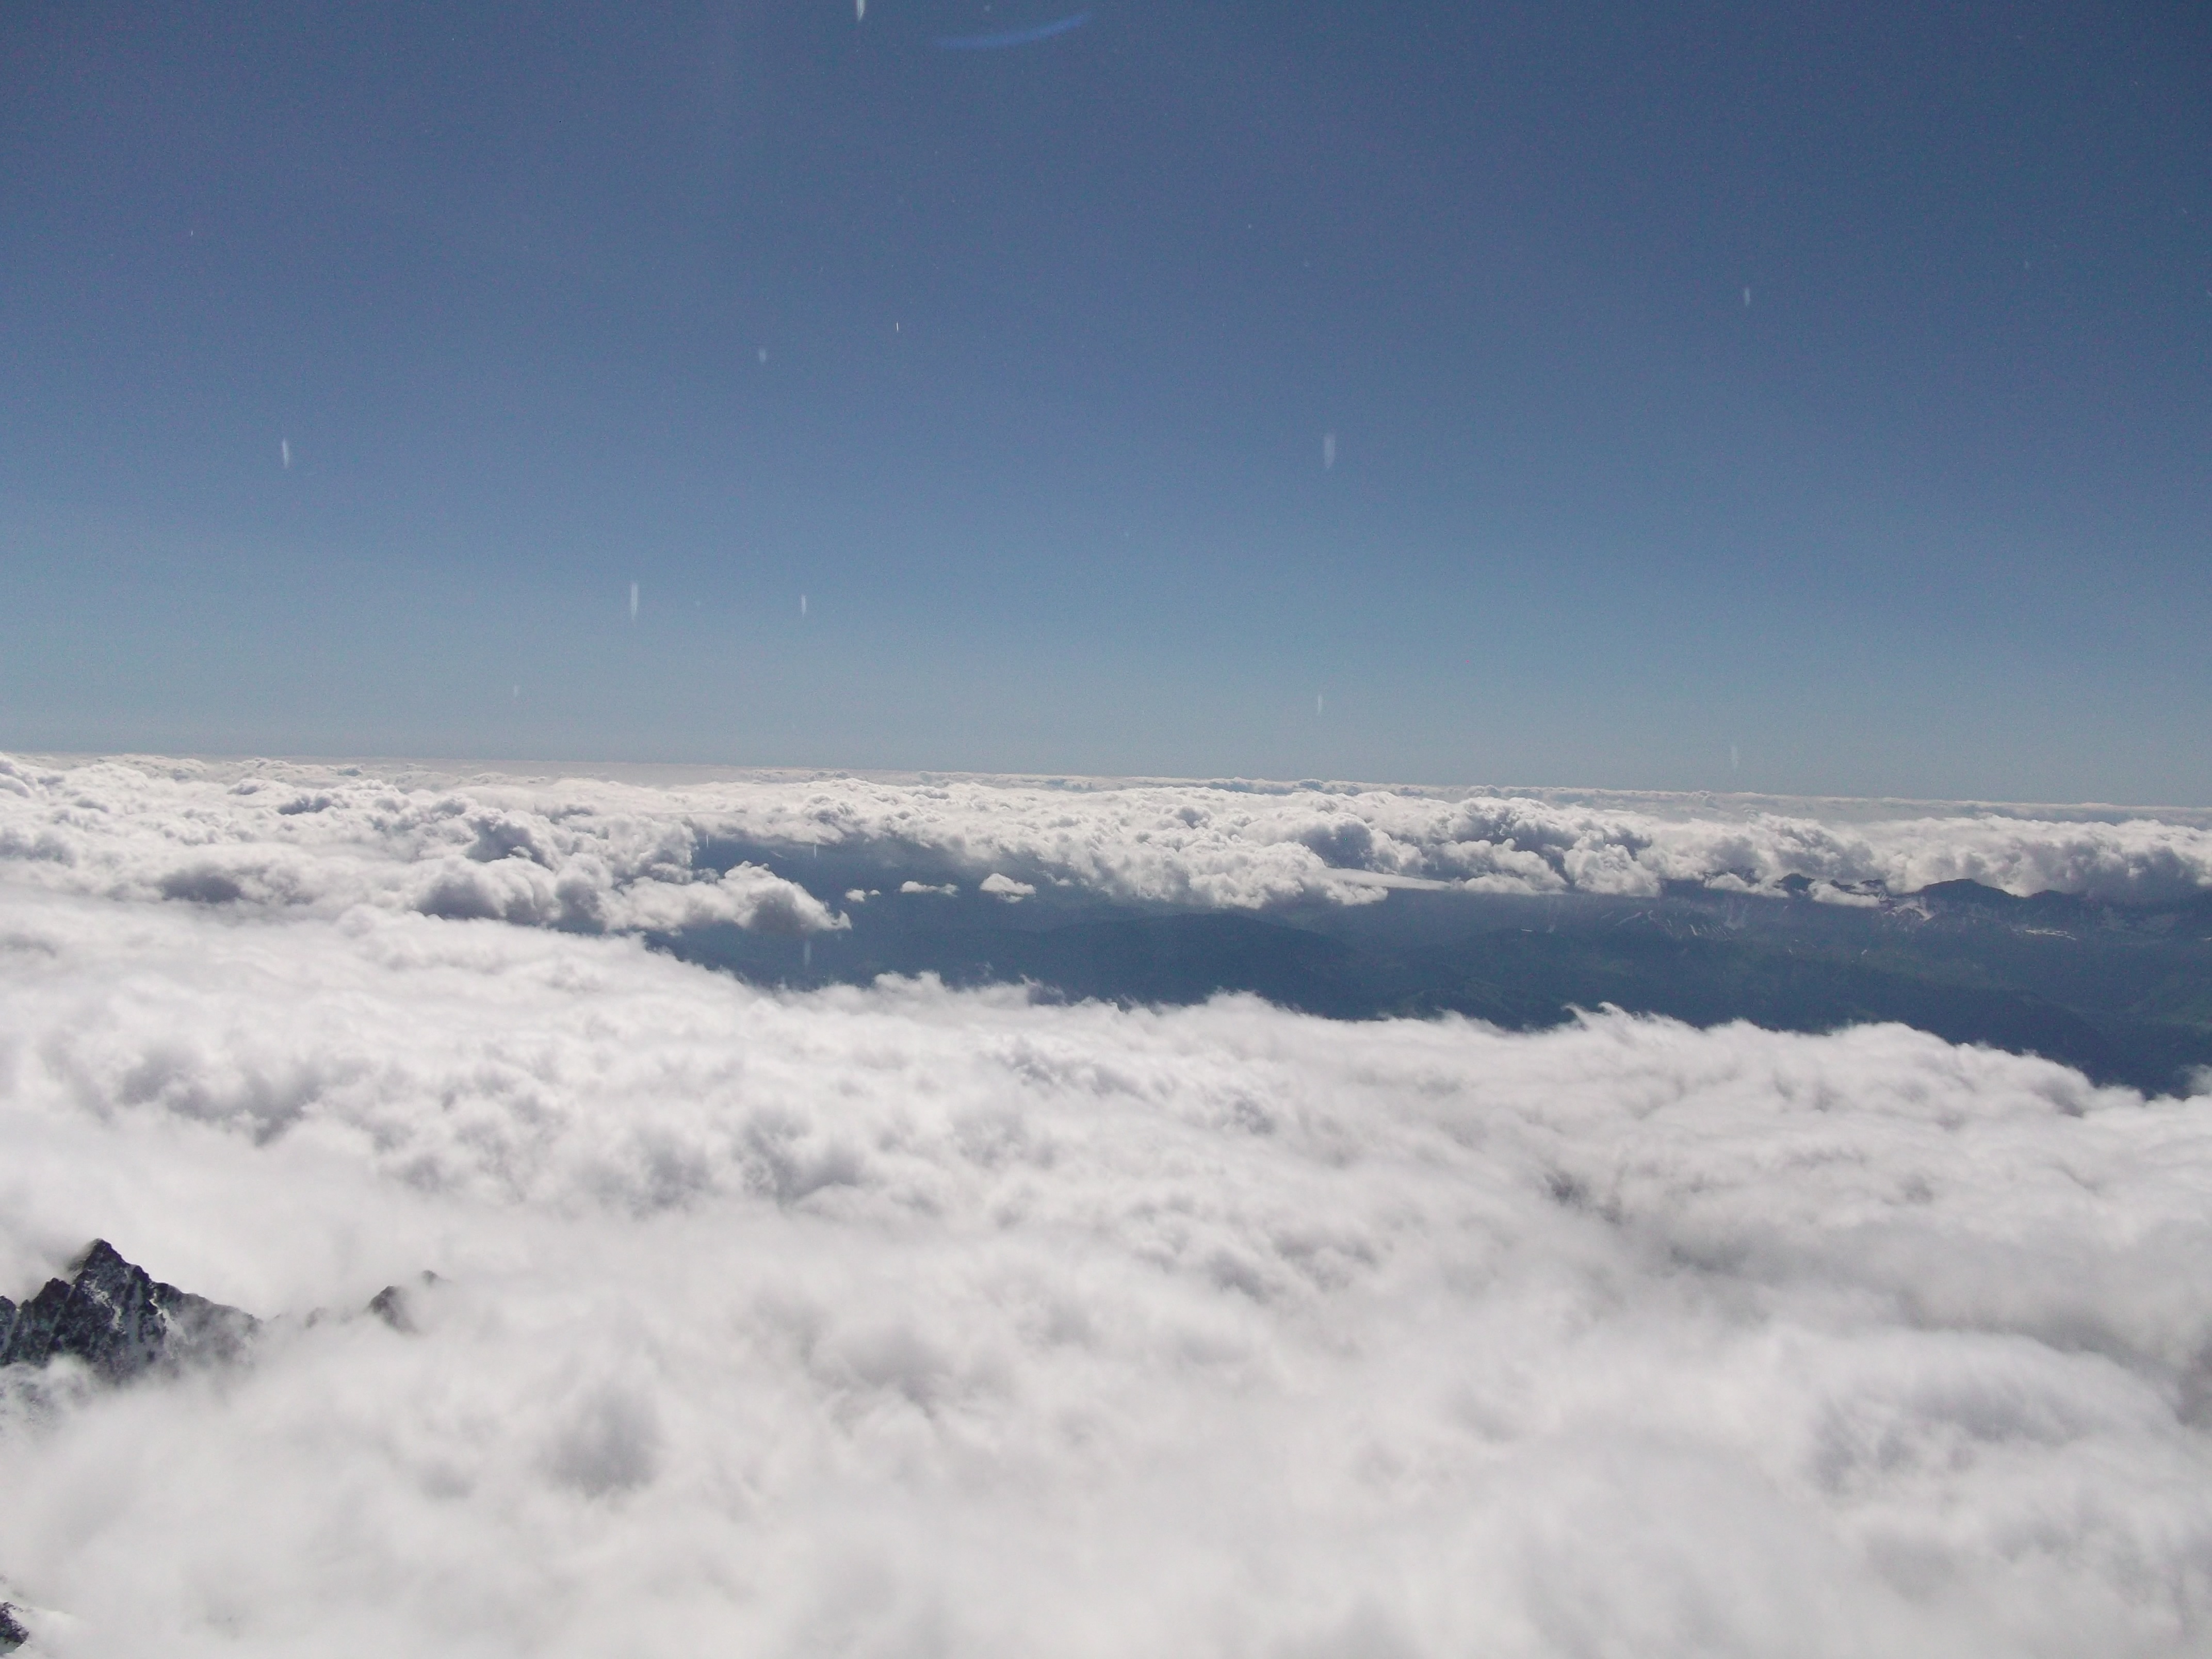
landscape, mountain, snow, winter, cloud, sky, adventure, atmosphere, peak, mountain range, france, ice, glacier, weather, alpine, arctic, altitude, ridge, chamonix, ascent, mont blanc, mountaineering, clouds, massif, french, alps, plateau, blanc, montblanc, mont, bianco, tundra, freezing, arctic ocean, atmospheric phenomenon, atmosphere of earth, mountainous landforms, geological phenomenon